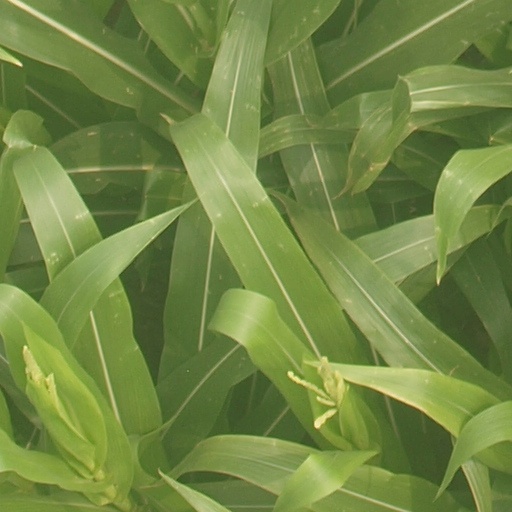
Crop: maize; corn